Vespasian

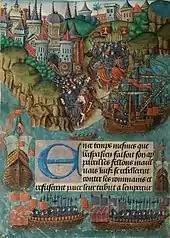
Roman Emperor Nero sends Vespasian with an army to put down the Jewish revolt, AD 66 (depiction of 1503)

His success as the legate of a legion earned him a consulship in 51, after which he retired from public life, having incurred the enmity of Claudius' wife, Agrippina, who was the most powerful and influential figure in her husband's reign. He came out of retirement in 63 when he was sent as governor to Africa Province. According to Tacitus (ii.97), his rule was "infamous and odious" but according to Suetonius ("Vesp." 4), he was "upright and, highly honourable". On one occasion, Suetonius writes, Vespasian was pelted with turnips.